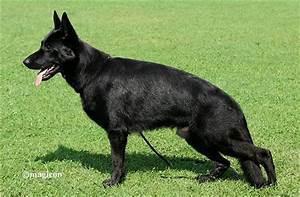
dog